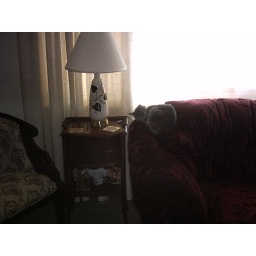
My cat Athena, sleeping in a chair